Joseph Anton Gall

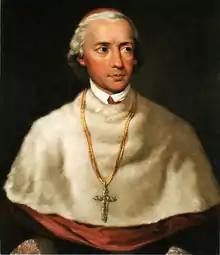
Joseph Anton Gall

Joseph Anton Gall (1748–1807) was the bishop of Linz from 1788 to 1807.